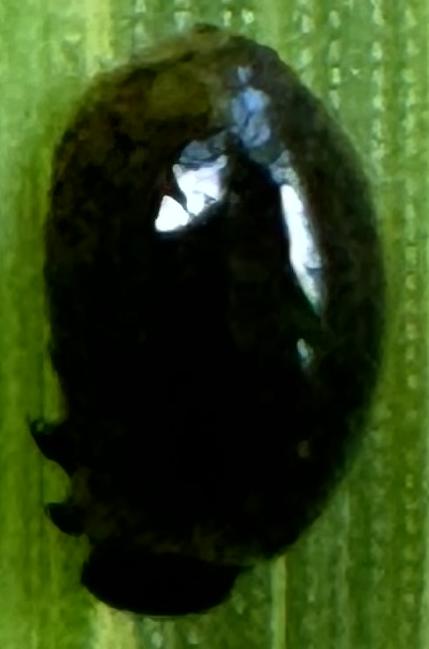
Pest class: cereal_leaf_beetle